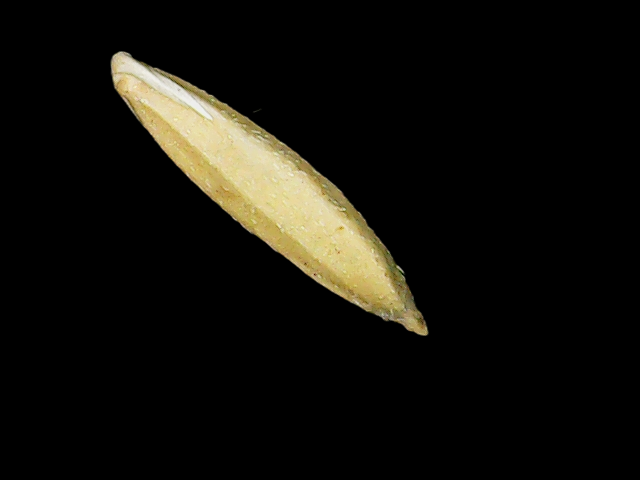
Rice variety: Binadhan07